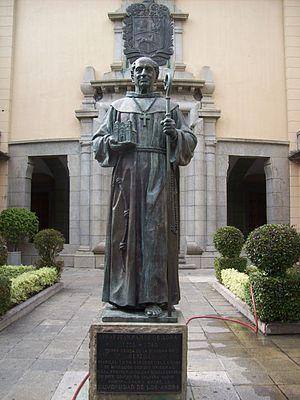
L'Université des Andes est une université publique et autonome qui se trouve dans les Andes vénézuéliennes. Son siège principal et son rectorat sont dans la ville de Mérida. Elle a été fondée par le clergé, comme maison des études le 29 mars 1785, élevée ensuite au rang de séminaire, et enfin reconnue comme université le 21 septembre 1810, par un décret de la Commission gouvernementale de la province de la Couronne espagnole.
Mérida, de son nom complet Santiago de los Caballeros de Mérida, est une ville du Venezuela, capitale de l'État de Mérida, chef-lieu de la municipalité de Libertador et principale ville des Andes vénézuéliennes.